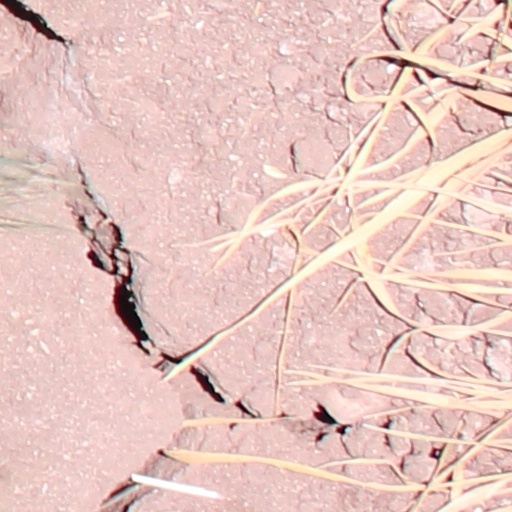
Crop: wheat